United Nations Security Council Resolution 2510

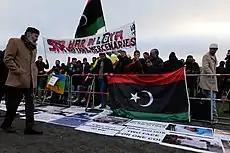
Demonstration against Khalifa Haftar in Berlin, Germany

United Nations Security Council Resolution 2510 was unanimously adopted on 12 February 2020. It calls for a nationwide ceasefire in Libya and for enforcement of the Libya arms embargo. According to the resolution, the cease-fire does not apply to military operations against the Government of National Accord and Khalifa Haftar.